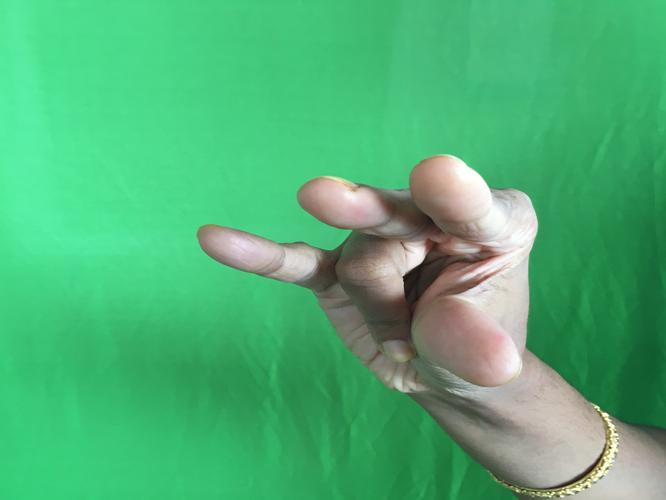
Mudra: Kangulam
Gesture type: single_hand